Akeem Ayers

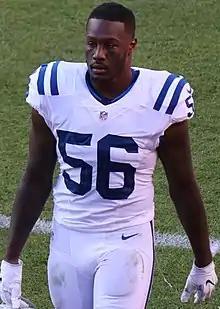
Ayers with the Indianapolis Colts in 2016

Akeem Christopher Ayers (born July 10, 1989) is an American former professional football player who was a linebacker in the National Football League (NFL). He played college football for the UCLA Bruins, earning second-team All-American honors in 2010. Ayers was selected by the Tennessee Titans in the second round of the 2011 NFL draft. He has also played for the New England Patriots, St. Louis Rams, Indianapolis Colts, New York Giants. He won Super Bowl XLIX with the Patriots.